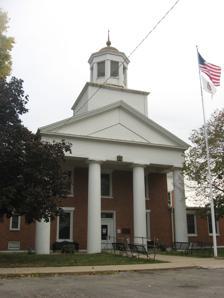
Building: Henderson County Courthouse (Illinois)
Country: United States of America
Year built: 1842
Local government building in the United States Front and eastern side of the courthouse The Henderson County Courthouse is a government building in Oquawka , the county seat of Henderson County , Illinois , United States .  Built in 1842 and later expanded, it remains in use as the county's courthouse , despite repeated attempts by other towns to obtain the status of county seat. History Treaties were signed with local Indians as early as 1804, but cruelty on the part of early squatters in the area provoked them to warfare, and not until 1829 could land be sold in what became western Henderson County. Here a town was platted in 1836 and named Oquawka, and by 1838 it was prosperous enough to attempt to gain the status of county seat for Warren County . Henderson County was created out of Warren County in April 1841 by a law that designated also Oquawka the county seat , and one of the first acts of the original county commission was to accept from commissioner Alexis Phelps a donation of land for county business. (Phelps and others had reserved land for this purpose five years earlier, when founding the town. )  In October 1841, the county commission first announced plans to build a courthouse, and as the lowest bidder, Phelps was chosen as the contractor for a price of $1,219. Working with architect Abner Hebbard, brick mason James Ryason, and a pair of other contractors, he finished the building by the end of 1842. Oquawka sits twice as far from the county's southern boundary as from the northern, and for this reason, residents of the southern part of the county repeatedly sought to move the seat closer to their homes.  Elections were held in 1859 (seeking to move it to Warren ), 1865 (to Gladstone ), 1869 (to Biggsville ), and 1872 (again to Gladstone), but majorities consistently favored retaining the original location. As the county has never replaced the original building, it is Illinois' second-oldest active courthouse. Although Oquawka was not chosen to host any of the Lincoln-Douglas debates in 1858, both men visited at the Henderson County Courthouse during their campaigns; Douglas spoke on October 4, and Lincoln spoke on October 9. Douglas was already familiar with the location, having used the courthouse in the 1840s while a state appeals court judge. Architecture At the time of construction, the courthouse was a simple two- story rectangle, built in the Greek Revival style. Its first floor was originally divided into office spaces for county officials, and a pair of staircases provided access to the large courtroom that occupied the entire second story.  Two record vaults occupy the southwestern quarter; one was added after construction, while the other is perhaps original or may have been added later.  A door at the rear of the building was removed in the early 1900s to make space for a small room for the judge, and in 1905 this room was expanded. The county sought to make major changes to the building in 1946, but voters rejected the proposed spending, and a smaller-scale renovation project was conducted in 1965. Outside, the facade features a four-column portico ; the columns' original brick exterior was covered with stucco in 1905. A door sits at the center of the facade, surrounded by windows.  Above it, the building's roof rises to a gable , and an octagonal cupola with square base sits atop the roof and above the portico.  Before wings were added to the sides, three windows pierced each story of the building's sides. References